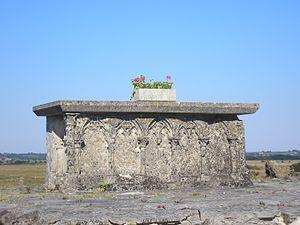
Saint-Georges-de-Bohon (Normandie, France). L'autel de l'ancienne église.
Saint-Georges-de-Bohon est une ancienne commune française, située dans le département de la Manche en région Normandie, devenue le 1ᵉʳ janvier 2016 une commune déléguée au sein de la commune nouvelle de Terre-et-Marais.
Terre-et-Marais est une commune française située dans le département de la Manche en région Normandie, peuplée de 1 295 habitants. Elle est créée le 1ᵉʳ janvier 2016 par la fusion de deux communes, sous le régime juridique des communes nouvelles. Les communes de Saint-Georges-de-Bohon et Sainteny deviennent des communes déléguées.